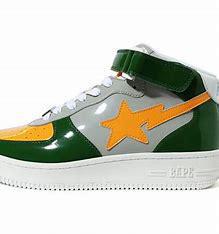
Brand: BAPE
Model: Bapesta